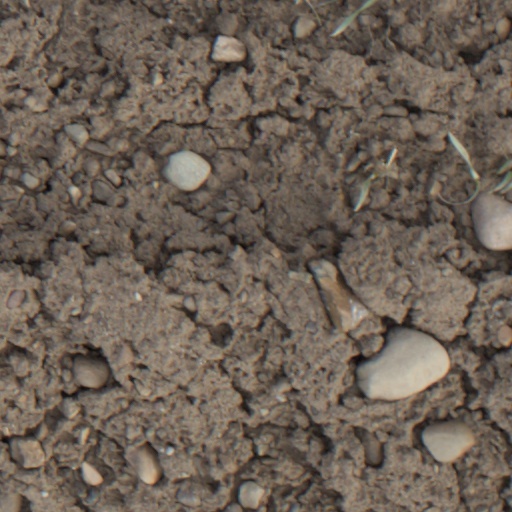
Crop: wheat